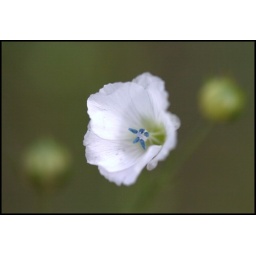
A close up of one of the flowers in the field